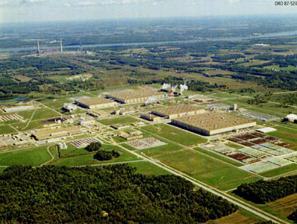
Building: Paducah Gaseous Diffusion Plant
Country: United States of America
Year built: 1952
Decommissioned uranium enrichment facility 37°06′50″N 88°48′37″W / 37.11389°N 88.81028°W / 37.11389; -88.81028 An aerial view of the Paducah Gaseous Diffusion Plant. The Paducah Gaseous Diffusion Plant (PGDP) is a facility located in McCracken County, Kentucky , near Paducah, Kentucky that produced enriched uranium from 1952 to 2013. It is owned by the U.S. Department of Energy (DOE) . The PGDP was the only operating uranium enrichment facility in the United States from 2001 to 2010. The Paducah plant produced low-enriched uranium, originally as feedstock for military reactors and weapons, and later for commercial nuclear power fuel. The gaseous diffusion plant covers 750 acres (300 ha) of a 3,556 acres (1,439 ha) site. The four process buildings cover 74 acres (30 ha), and consumed a peak electrical demand of 3,040 megawatts. DOE leased the facility to a publicly held company, USEC, from the mid-1990s. USEC ceased operations in 2013 and returned the facility to the Department of Energy for decontamination and decommissioning. History The former Kentucky Ordnance Works site was chosen from a candidate list of eight sites in 1950. The construction contractor was F.H. McGraw of Hartford, Connecticut and the operating company was Union Carbide . The plant was opened in 1952 as a government-owned, contractor-operated facility producing enriched uranium to fuel military reactors and for use in nuclear weapons. The mode of enrichment was gaseous diffusion of uranium hexafluoride to separate the lighter fissile isotope U-235 from the heavier non- fissile isotope U-238. The Paducah plant produced low-enriched uranium which was further refined at Portsmouth and the K-25 plant at Oak Ridge, Tennessee . From the 1960s the Paducah plant was dedicated to uranium enrichment for nuclear power plants. In 1984, the operating contract was assumed by Martin Marietta Energy Systems . Lockheed Martin operated the plant until USEC leased the facility in the mid-1990s. The Paducah plant had a capacity of 11.3 million separative work units per year (SWU/year) in 1984. 1812 stages were located in five buildings: C-310 with 60 stages, C-331 with 400 stages, C-333 with 480 stages, C-335 with 400 stages and C-337 with 472 stages. Before cessation of uranium enrichment on May 31, 2013, the Paducah facility consumed about 3,000 megawatts of electricity. Power for the Paducah gaseous diffusion plant came from the Tennessee Valley Authority (TVA). Employment and economic impact During enrichment operations approximately 1200 people were needed to operate the plant. Since cessation of enrichment activities the site employs around 1400 people through contractors to maintain the grounds, portions of the infrastructure, deactivate, optimize utilities and to remediate environmental contamination at the site. The facility has had a positive economic impact on the local economy and continues to be an economic driver for the community. Workers at the plant were represented by the Oil, Chemical and Atomic Workers International Union (OCAW). Contamination Plant operations have contaminated the site over time. The primary contamination of concern is trichloroethylene (TCE), which was a commonly used degreaser at the site. TCE leaked and contaminated groundwater on and off the site. The groundwater is also contaminated with trace amounts of technetium -99, a radioactive fission product; Other site contaminants include polychlorinated biphenyl (PCBs). Through normal operations, portions of the plant, primarily process equipment, are contaminated with uranium. In 1988, TCE and trace amounts of technetium-99 were found in the drinking water wells of residences located near the plant site in McCracken County, Kentucky. To protect human health, the Department of Energy provided city water at no cost to the affected residents, and continues to do so. Lawsuits In the 1980s, the family of former employee Joe Harding brought a lawsuit relating to medical conditions that they believed he incurred from having worked at the Paducah plant. His widow Clara Harding eventually settled the suit for $12,000. In 1998 a lawsuit was brought by employees of the plant against Lockheed Martin, one of the operators of the Paducah plant, relating to falsifying of contamination reports. The Department of Energy later joined this suit. In 1999 a class action lawsuit was brought against the Paducah plant for former and current employees who believed that they had suffered significant medical expenses because of exposure to ionizing radiation at the plant. The suit was dismissed in 2003 because a judge ruled that the plant was covered by the Price-Anderson Act . Cleanup status The Department of Energy continues to remediate groundwater contamination. Significant progress has been made in reducing concentrations of TCE in the groundwater by using pump and treat as well as electrical resistance heating. Twenty five out of over 500 inactive facilities at the site have been demolished. Other site facilities are being deactivated and prepared for demolition. In 2019 314 million dollars was allocated towards the cleanup through an act of legislation. One of the largest known (singular) refrigerant banks in the world was still contained until 2020 at the site. Originally 3856 tonnes of R-114 with a GWP 100 of about 9430 according to the 6th IPCC Assessment Report was charged to be used for refrigeration. Since 2020 a project started for destruction of this very harmful greenhouse gas. The CO2 equivalent tonnes equals virtually half the allowances for F-gas in the European Union in 2023. It is unclear how much of the R-114 can finally be recovered. See also K-25 Portsmouth Gaseous Diffusion Plant United States Enrichment Corporation References